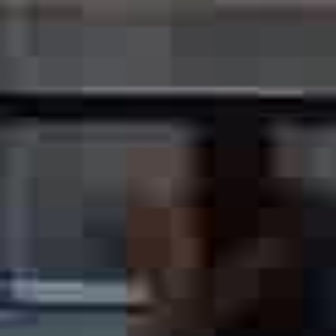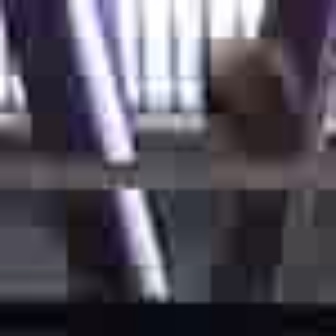
  Please identify the target specified by the bounding box [85,176,206,296] in the first image and locate it in the second image. Return the coordinates in [x_min,y_min,x_max,y_max] format.
Answer: [192,26,300,135]